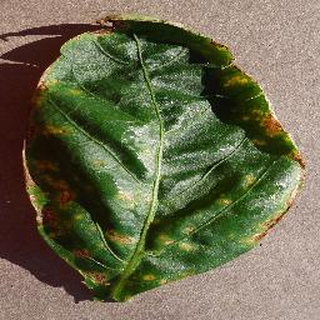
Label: bell_pepper_bacterial_spot